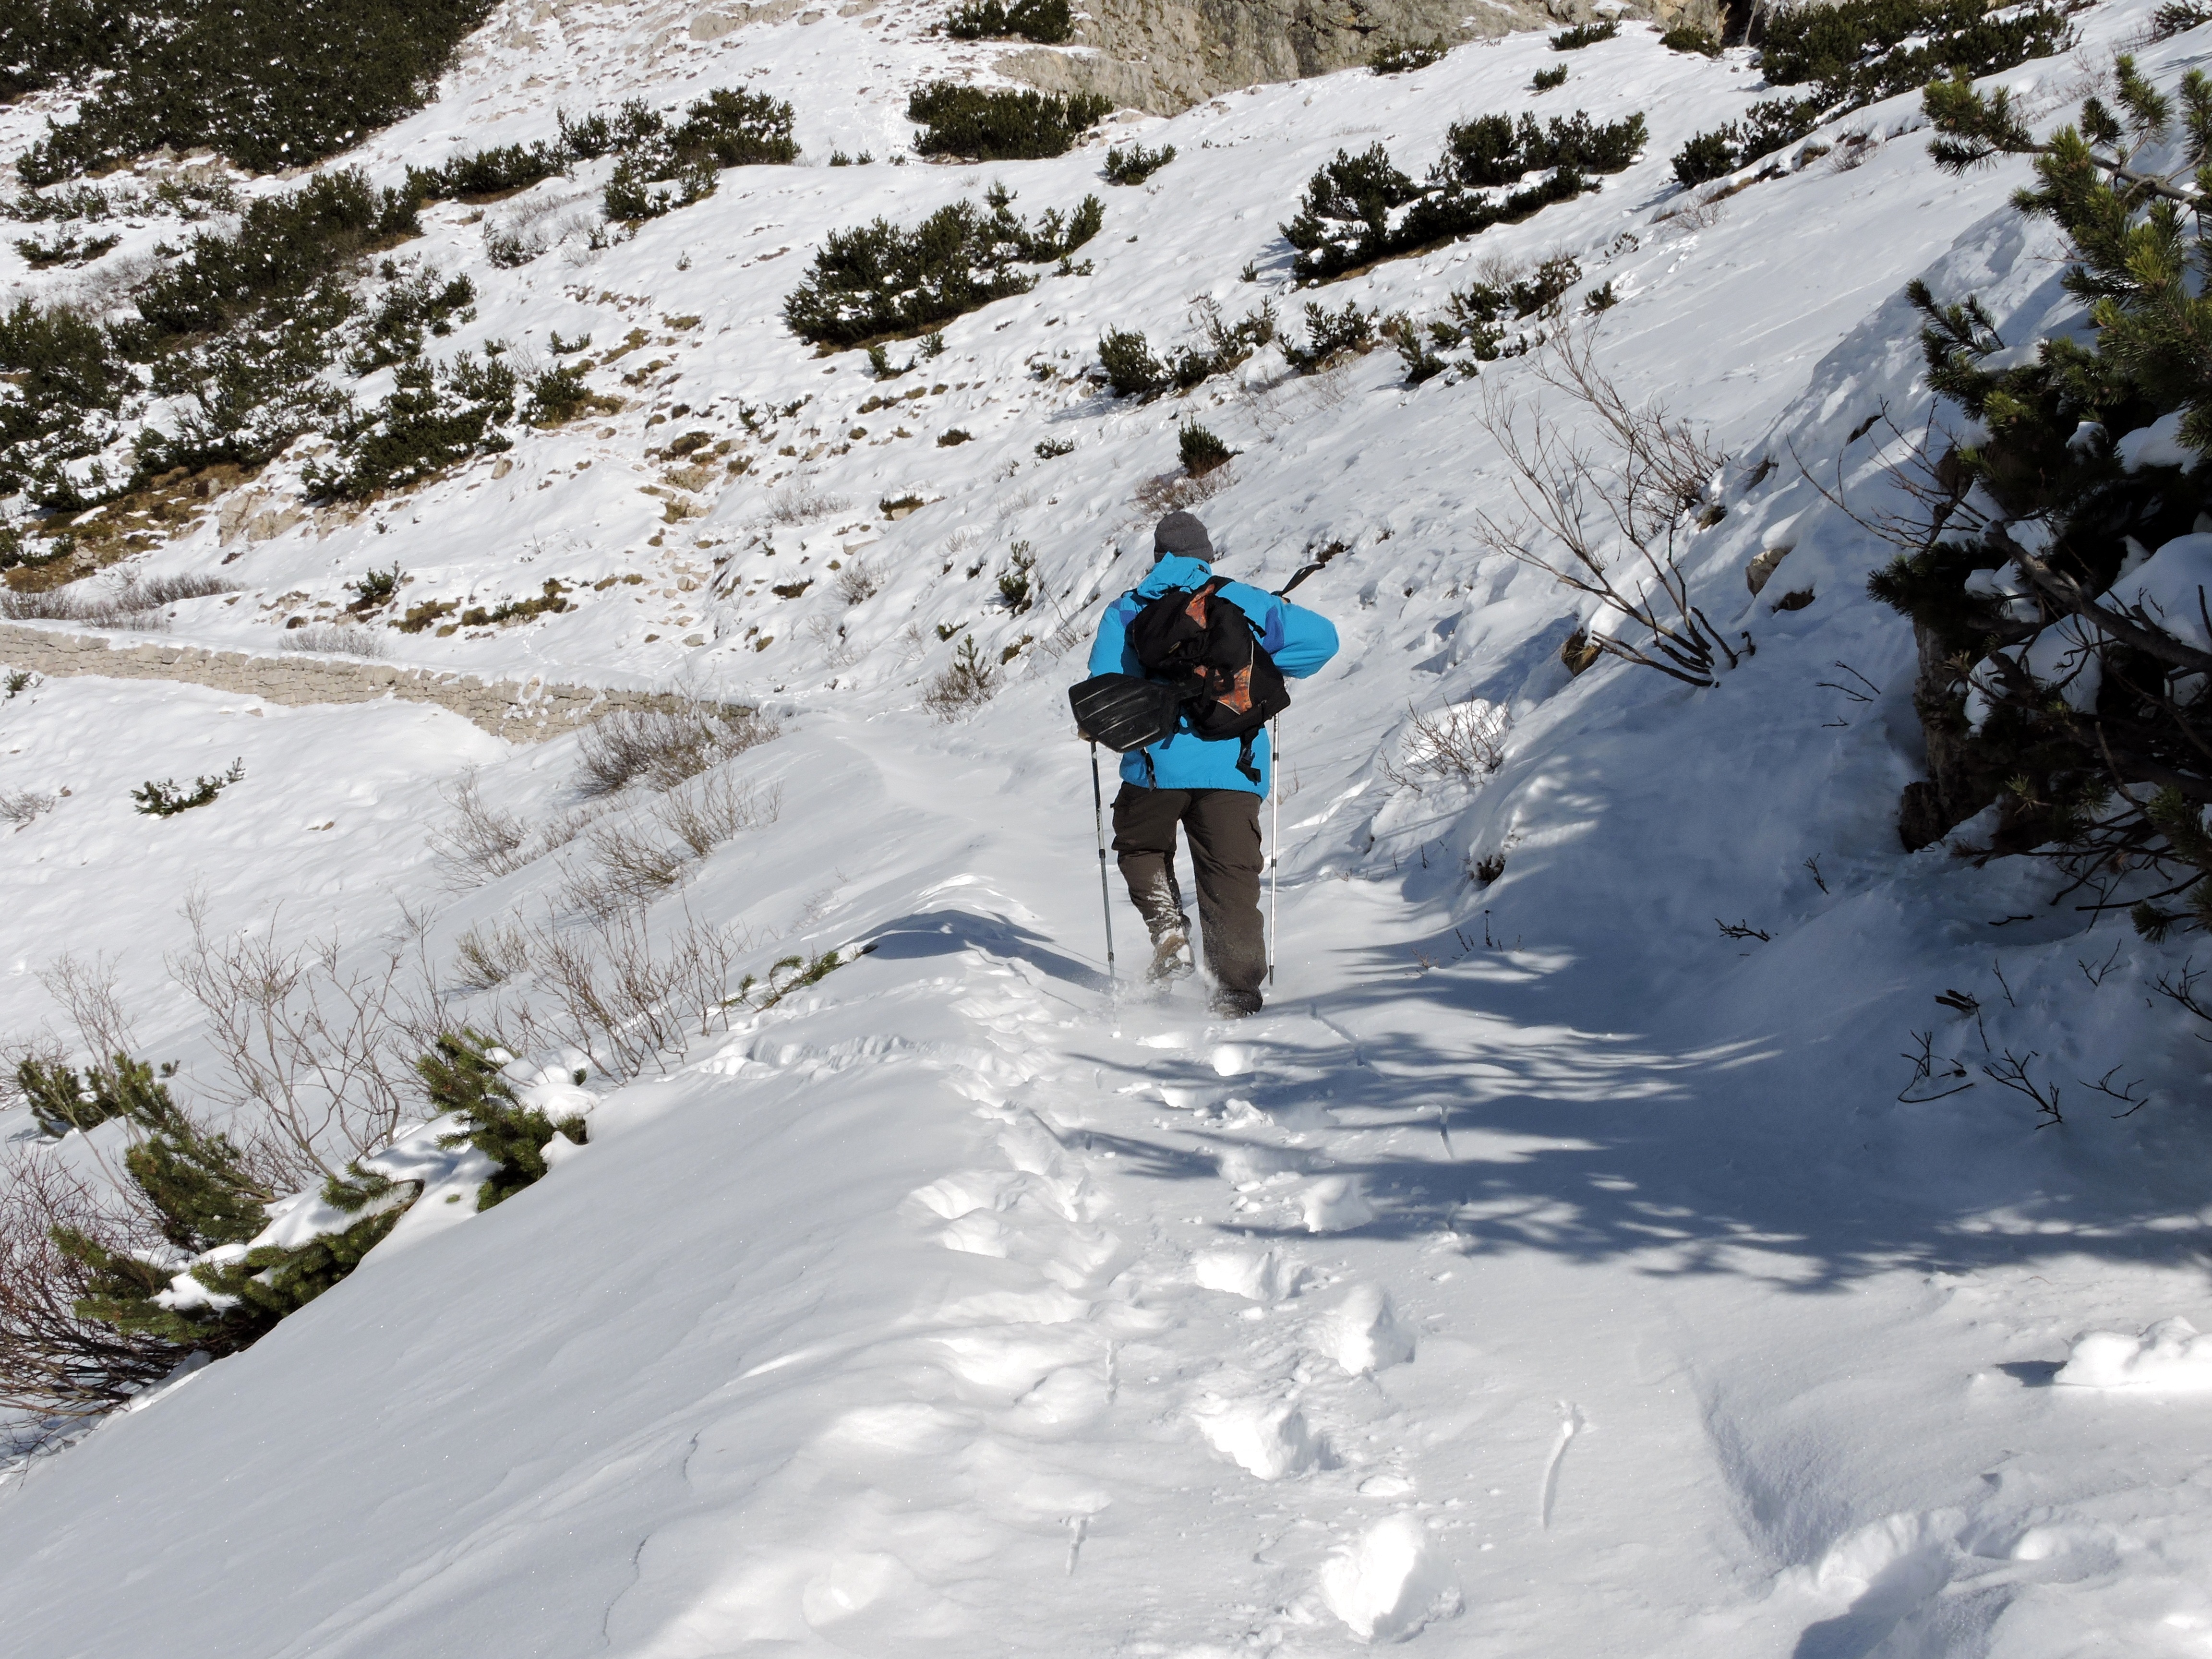
man, mountain, snow, winter, hiking, trail, backpack, mountain range, walk, weather, snowshoe, skiing, season, winter sport, sports, footwear, footsteps, sticks, ski touring, ski mountaineering, geological phenomenon